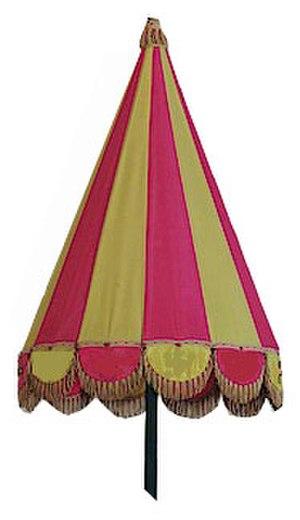
Ombrellino pontifical, ou pavillon de basilique.
L'ombrellino est une sorte d'ombrelle plate, à long manche, portée lors de processions en signe de révérence, pour abriter le Saint-Sacrement, le pape, un cardinal, un évêque ou certains hauts dignitaires de l'Église. Il est blanc lorsqu'il abrite le Saint-Sacrement.
Dans l'Église catholique romaine, une basilique est une église jouissant d'un privilège. Ce terme est un titre honorifique donné par le pape à une église où de nombreux fidèles viennent spécialement en pèlerinage pour prier Jésus-Christ, la Vierge Marie ou encore les reliques d'un saint particulièrement vénéré. Par cette distinction honorifique, les basiliques ont préséance sur toutes les autres églises, à l'exception de la cathédrale de leur diocèse.